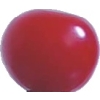
Label: cherry_sour